Josi Meier

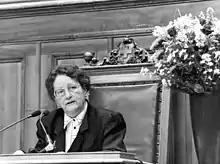

Josephine Johanna "Josi" Meier (31 August 1926 in Dagmersellen – 4 November 2006 in Lucerne) was a Swiss politician and feminist. She was one of the first women in the Swiss parliament and had been called the "Grand Old Lady" of Swiss politics. She served as a member of the Christian Democratic People's Party of Switzerland. She was the first woman President of the Swiss Council of States.